The Reason for God

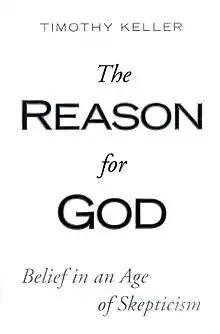
Cover to the Riverhead Trade edition

The Reason for God: Belief in an Age of Skepticism (2008) is a book and DVD on Christian apologetics by Timothy J. Keller, a scholar and founding pastor of Redeemer Presbyterian Church in New York City.